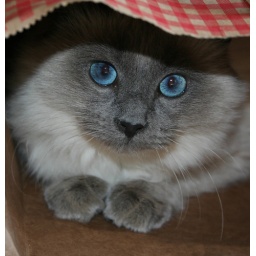
cat in a bag